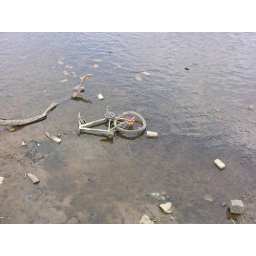
Discarded bike in the river Tay